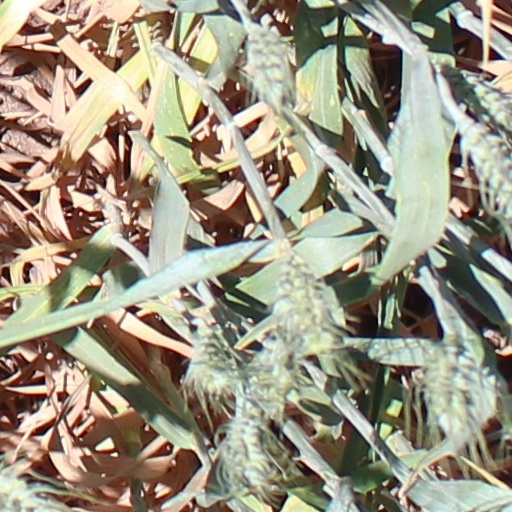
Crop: wheat